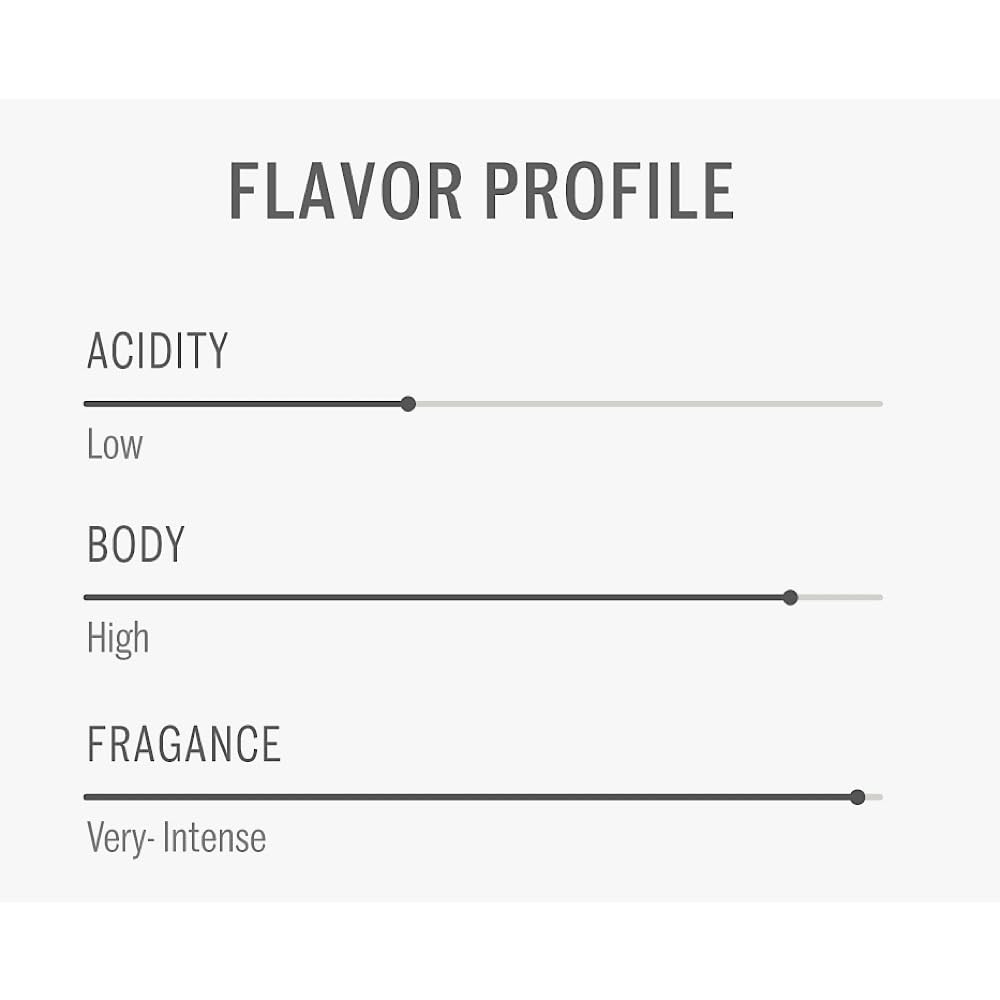
Item Name: Juan Valdez Volcan Ground Coffee 12 oz, Colombian Coffee Premium Line, Strong Coffee with a Harmonious Subtle Acidity, Notes of Sweet Caramel, and Dark Chocolate Finish, Certified Humane, Rainforrest, Halal, Kosher, BASC, OEA pack of 1
Value: 12.0
Unit: Ounce

Price: 13.99